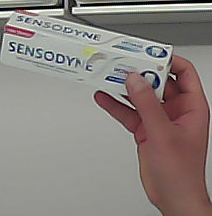
Product: sensodyne_toothpaste